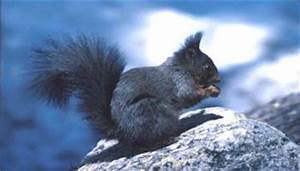
Label: squirrel